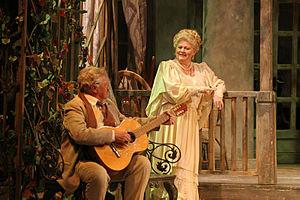
La Mouette est une comédie en quatre actes d'Anton Tchekhov jouée pour la première fois le 17 octobre 1896 au théâtre Alexandrinski de Saint-Pétersbourg.
Le Théâtre Maly est un théâtre de Moscou. Son nom officiel est Petit théâtre national académique de Russie. Le bâtiment qui se trouve au nᵒ 1, rue Teatralny proezd est un monument d'architecture classé objet patrimonial culturel de Russie.